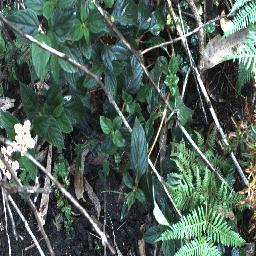
Label: lantana